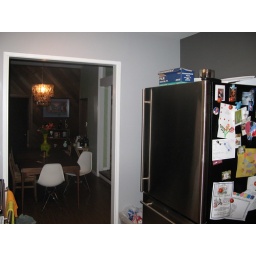
We did two tone light/dark gray walls in the kitchen and lime green accent.